Nelson Piquet Jr.

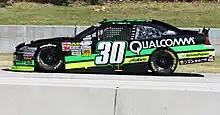
Piquet at his first NASCAR Nationwide Series win at Road America in 2012.

Piquet told Brazilian Rede Globo that he would test a NASCAR Camping World Truck Series truck for Red Horse Racing from Rockingham Speedway in North Carolina on October 12, 2009. When asked whether the test could lead to a NASCAR drive next season, Piquet said it was not the plan.